CFB North Bay

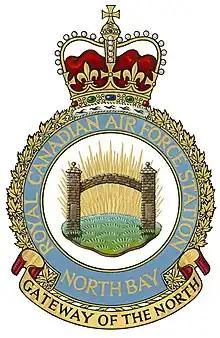
Created in 1960 and authorized by Queen Elizabeth in 1961, it is the only Canadian Armed Forces badge that uses the logo of its neighbouring civilian community, specifically the City of North Bay's gateway.

The RAF personnel melded seamlessly into North Bay. They loved the fresh wildness of the region, an exotic experience for many of the British. Area citizens welcomed them as part of the community. The Unit responded in kind, such as aiding blood donor drives, entering a team in the local softball league, and participated in shooting where they won and golf competitions, earning a consolation prize.